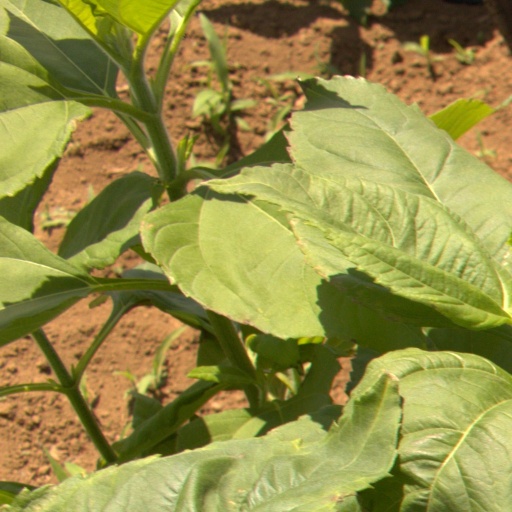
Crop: Jerusalem artichoke